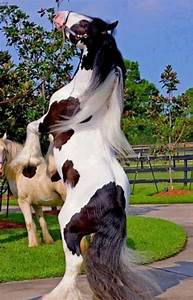
Label: horse